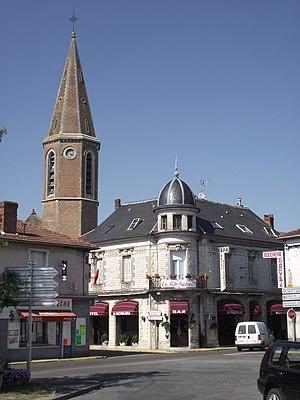
Clocher de l'église Saint-Louis et hôtel Le Richelieu à Rabastens-de-Bigorre (Hautes-Pyrénées, France).
Rabastens-de-Bigorre est une commune française située dans le département des Hautes-Pyrénées, en région Occitanie.